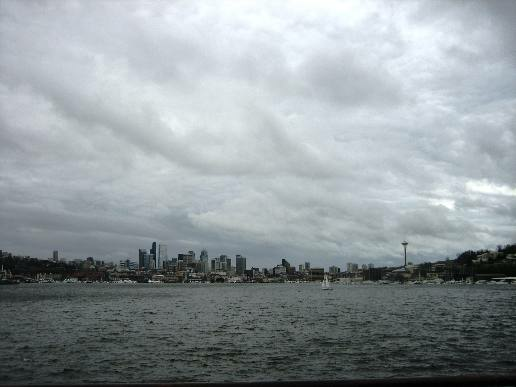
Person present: No